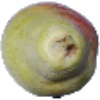
Label: Pear Williams 1